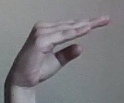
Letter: jeem